Dunston Pillar

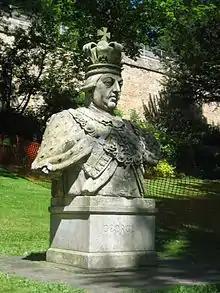
Bust of George III from the pillar, now at Lincoln Castle

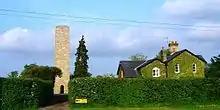
Dunston Pillar in 2004

In 1808, the lantern was destroyed in a storm and was replaced in 1810 by the 4th Earl of Buckinghamshire, in celebration of the Golden Jubilee of George III, with a Coade stone (lithodipyra) statue of King George III sculpted by Joseph Panzetta for Eleanor Coade.